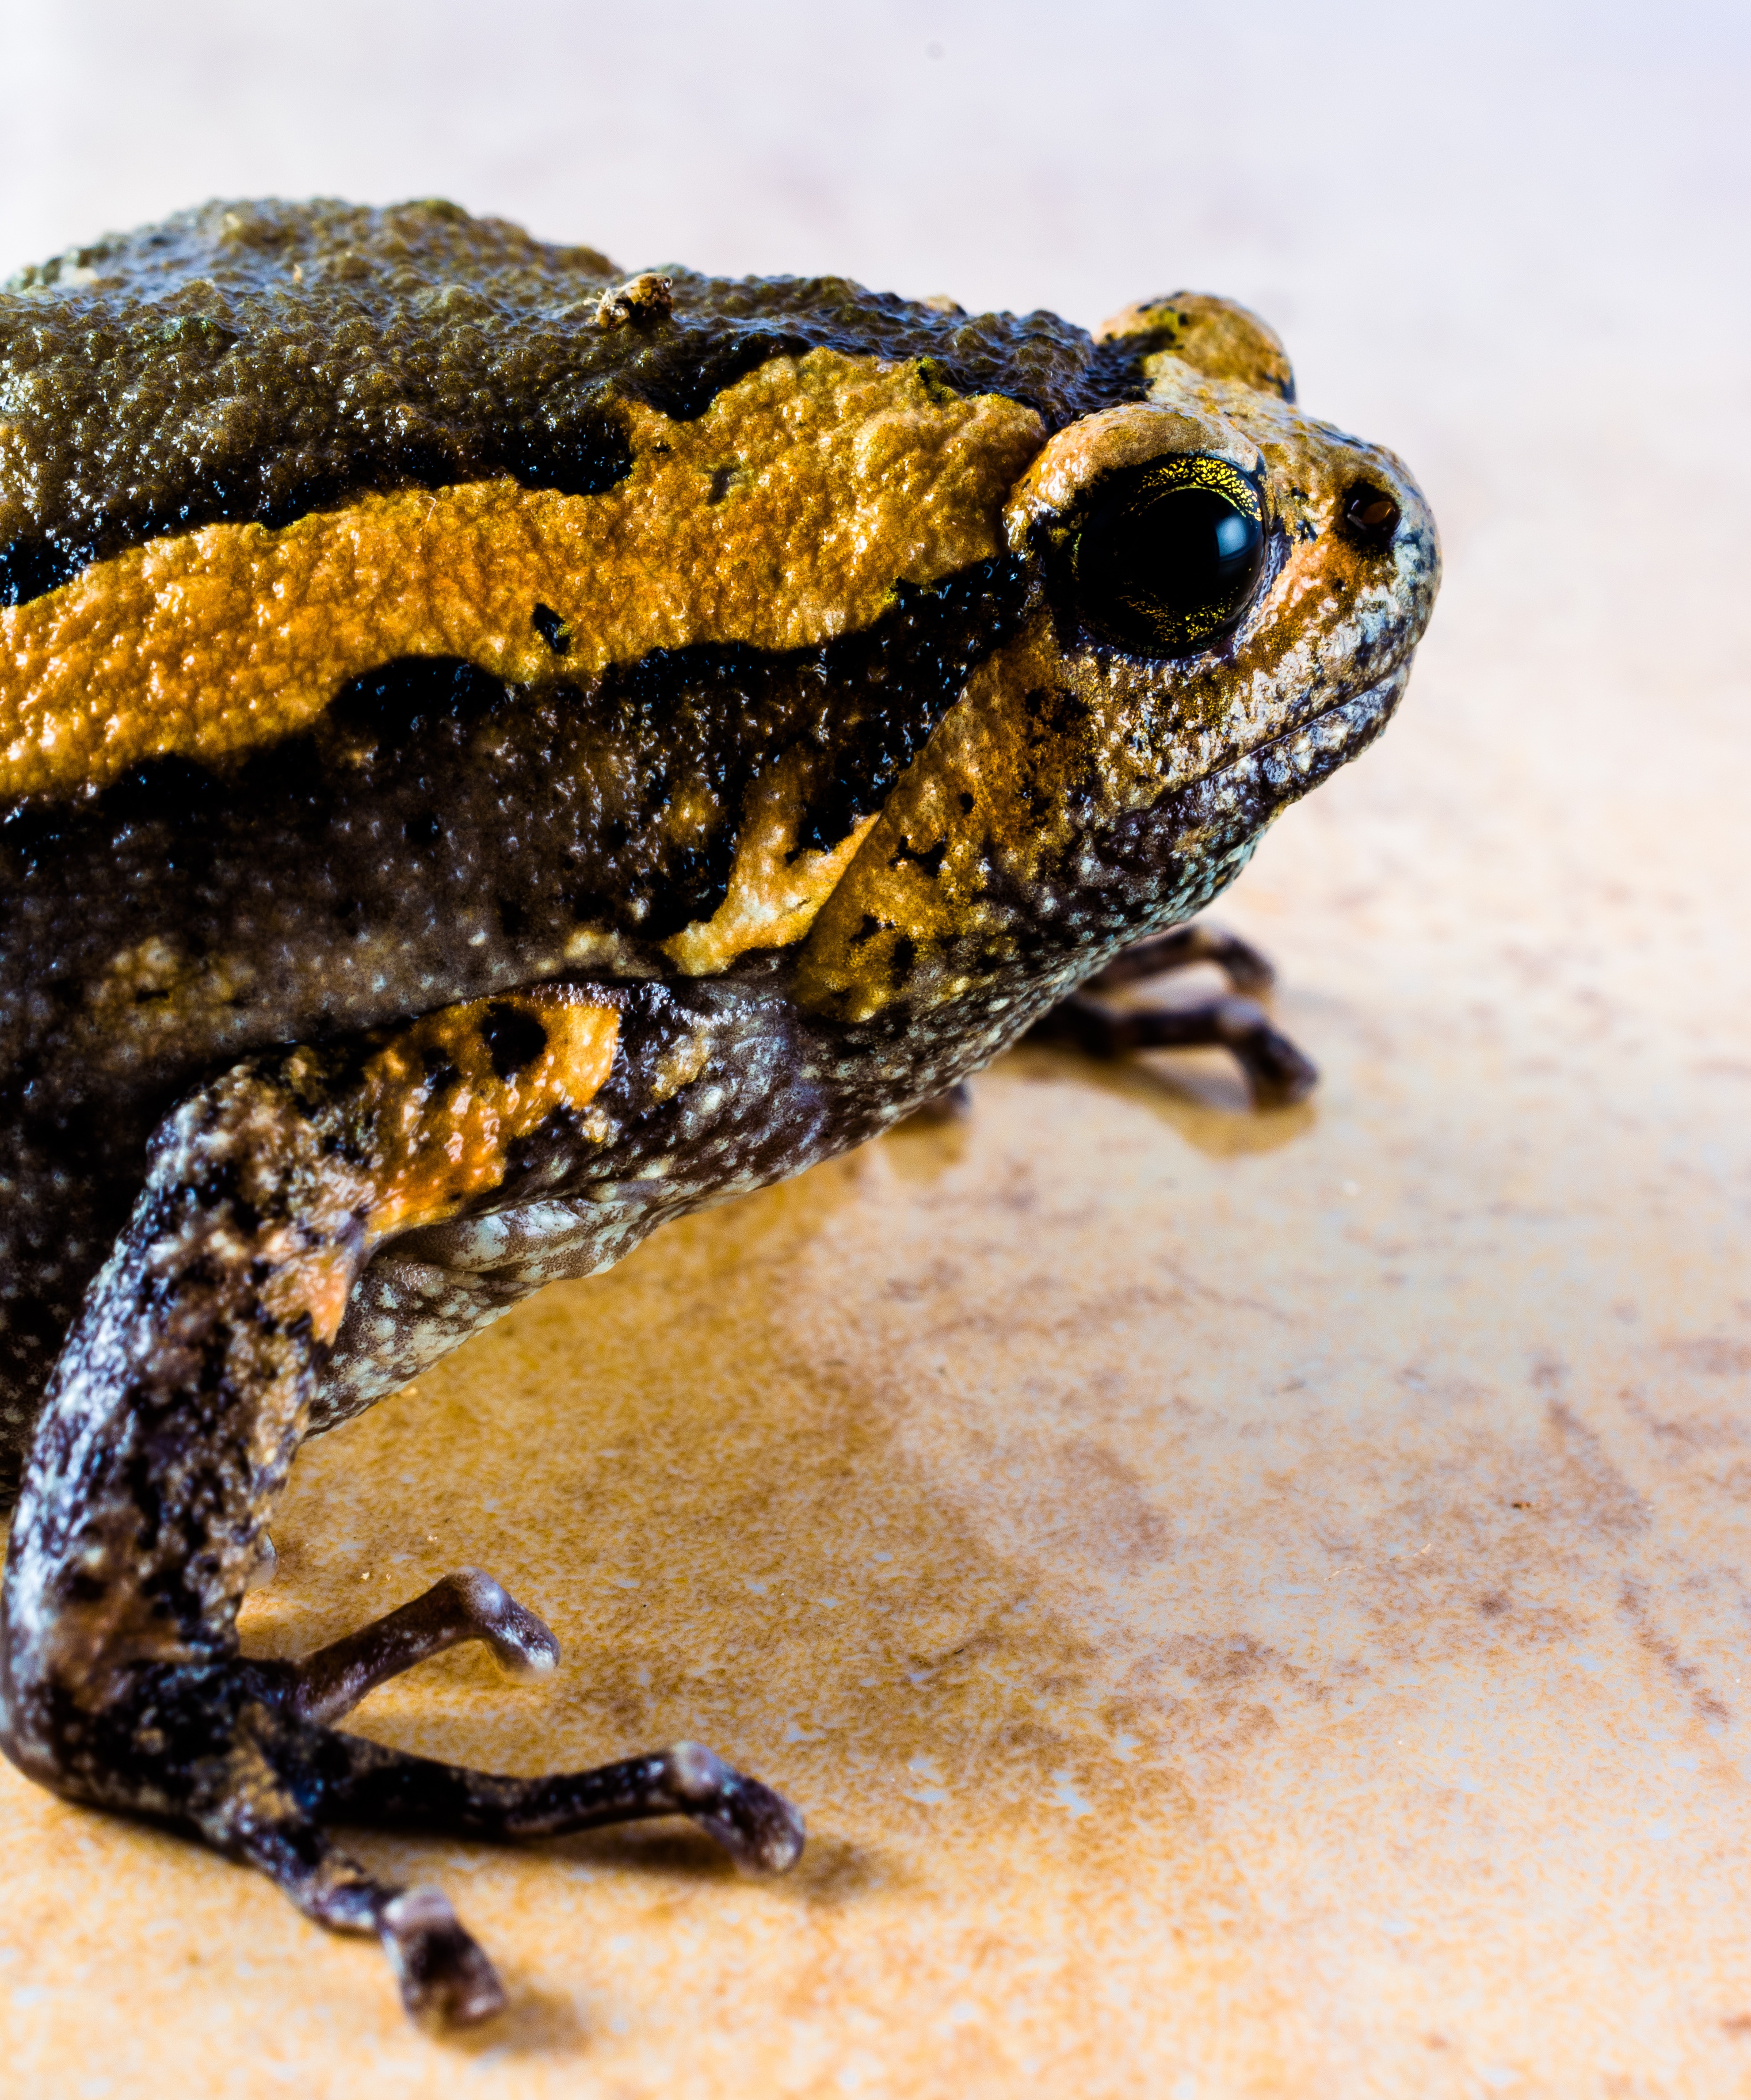
wildlife, frog, toad, amphibian, fauna, vertebrate, amphibians, anuran, ranidae